A Girl of the Limberlost (1924 film)

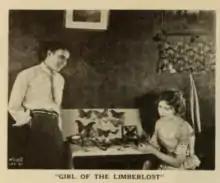
Still from the movie

The 1924 film was produced by Gene Stratton-Porter Productions, a film company the author herself founded to translate her many novels into movies. Porter was the primary writer of the story and scenarios and the film was directed by her son in law, James Leo Meehan. The silent movie was 6 reels long, approximating to around an hour in length. The aspect ratio was 1.33:1. "A Girl of the Limberlost" was distributed by the Film Booking Office of America (FBO) and received much praise from the public.